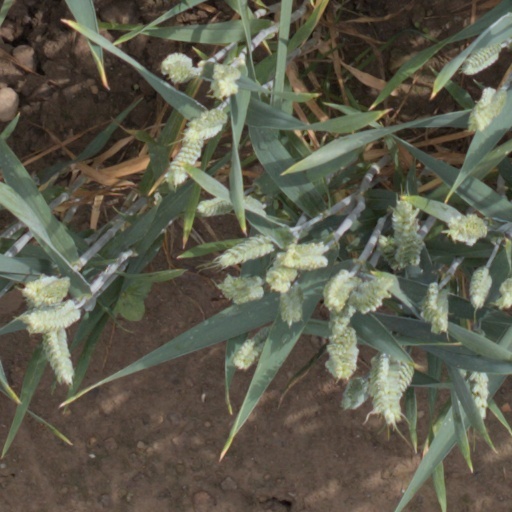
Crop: wheat